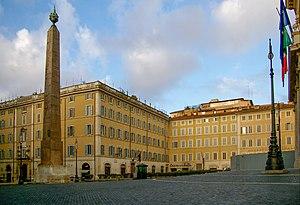
Le Palais Capranica Macchi di Cellere ou simplement le Palais Macchi di Cellere est un palais situé sur la Piazza di Montecitorio, dans le rione Colonna de Rome.